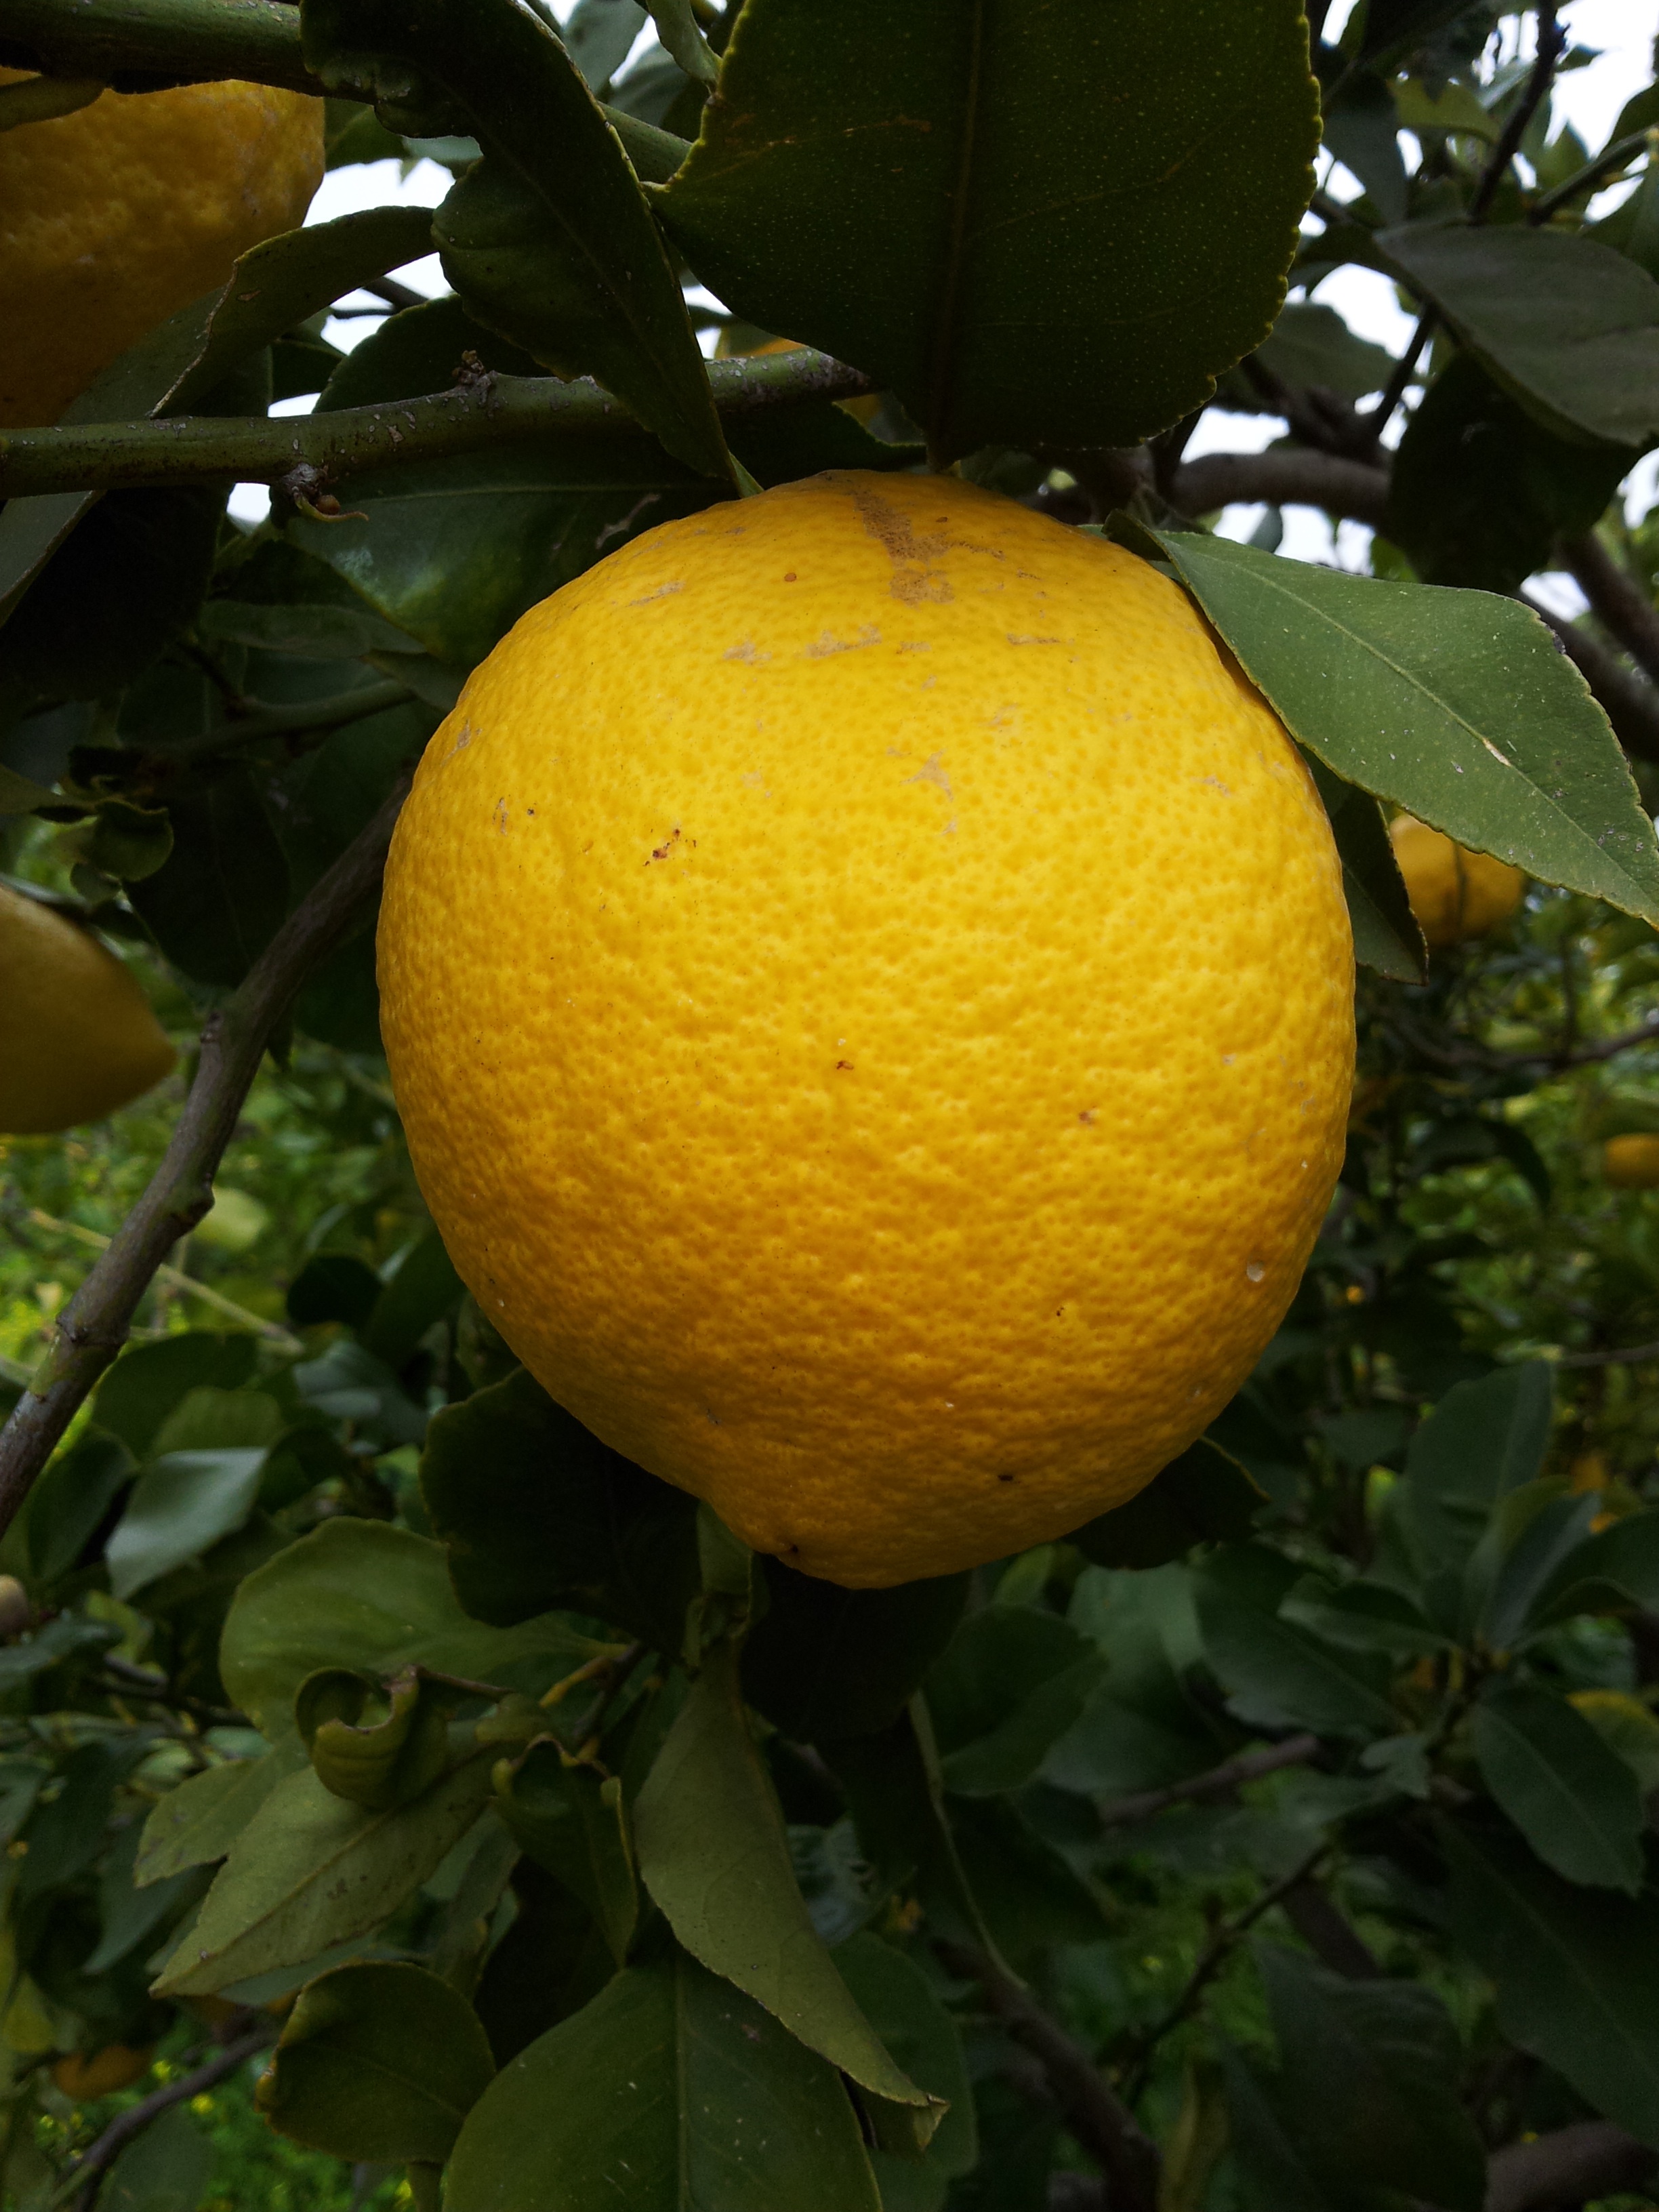
plant, fruit, flower, orange, food, produce, yellow, lemon, tropical fruit, tangerine, vitamins, citron, citrus, citrus fruits, flowering plant, bitter orange, mandarin orange, land plant, sweet lemon, meyer lemon, tangelo, yuzu